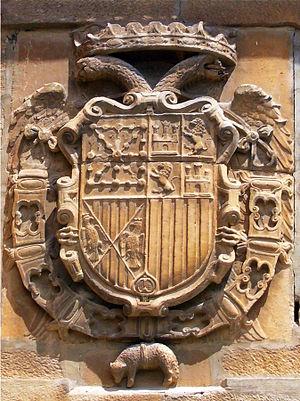
Prince ou princesse de Viane est le titre que porte l'héritier ou héritière du royaume de Navarre. Il a été créé par Charles III le Noble pour son petit-fils Charles d'Aragon, dès lors nommé de Viane, né du mariage de sa fille Blanche avec Jean II d'Aragon, prince d'Aragon. Après la conquête d'une partie du royaume de Navarre par la Castille en 1512, ledit titre fut utilisé par cette Couronne et, postérieurement, par les monarques espagnols, qui l'unirent à ceux de prince des Asturies, prince de Gérone, duc de Montblanc, comte de Cerbère et seigneur de Balaguer.